Zelig Bardichever

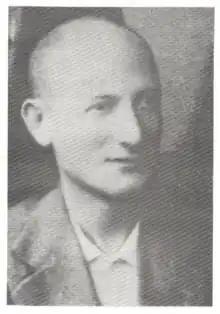
Zelig Bardichever, Yiddish-language poet and singer

Zelig Leib Bardichever (1903–1937) was a Yiddish poet and composer from Bessarabia. His simple yet elegant poems and songs were written in a folkloric style and described the lives and poverty of artisans and common Jews, and of details of life in Romanian towns in years gone by. Although he died young and many of his songs were not properly documented, some of them were published and performed by Leibu Levin and others who had heard and learned them during Bardichever's lifetime.